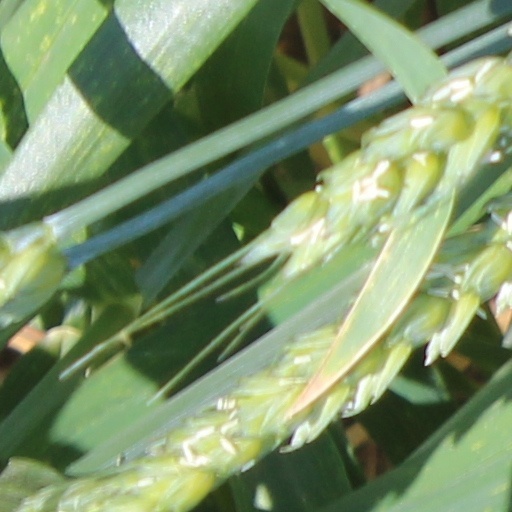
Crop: wheat